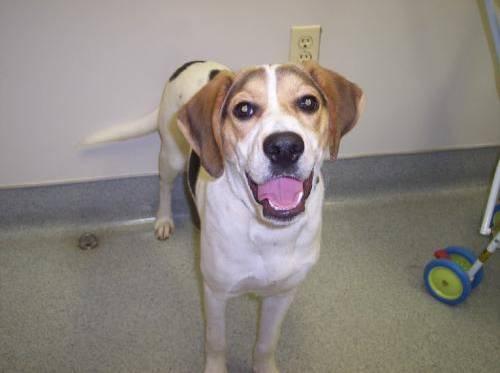
dog